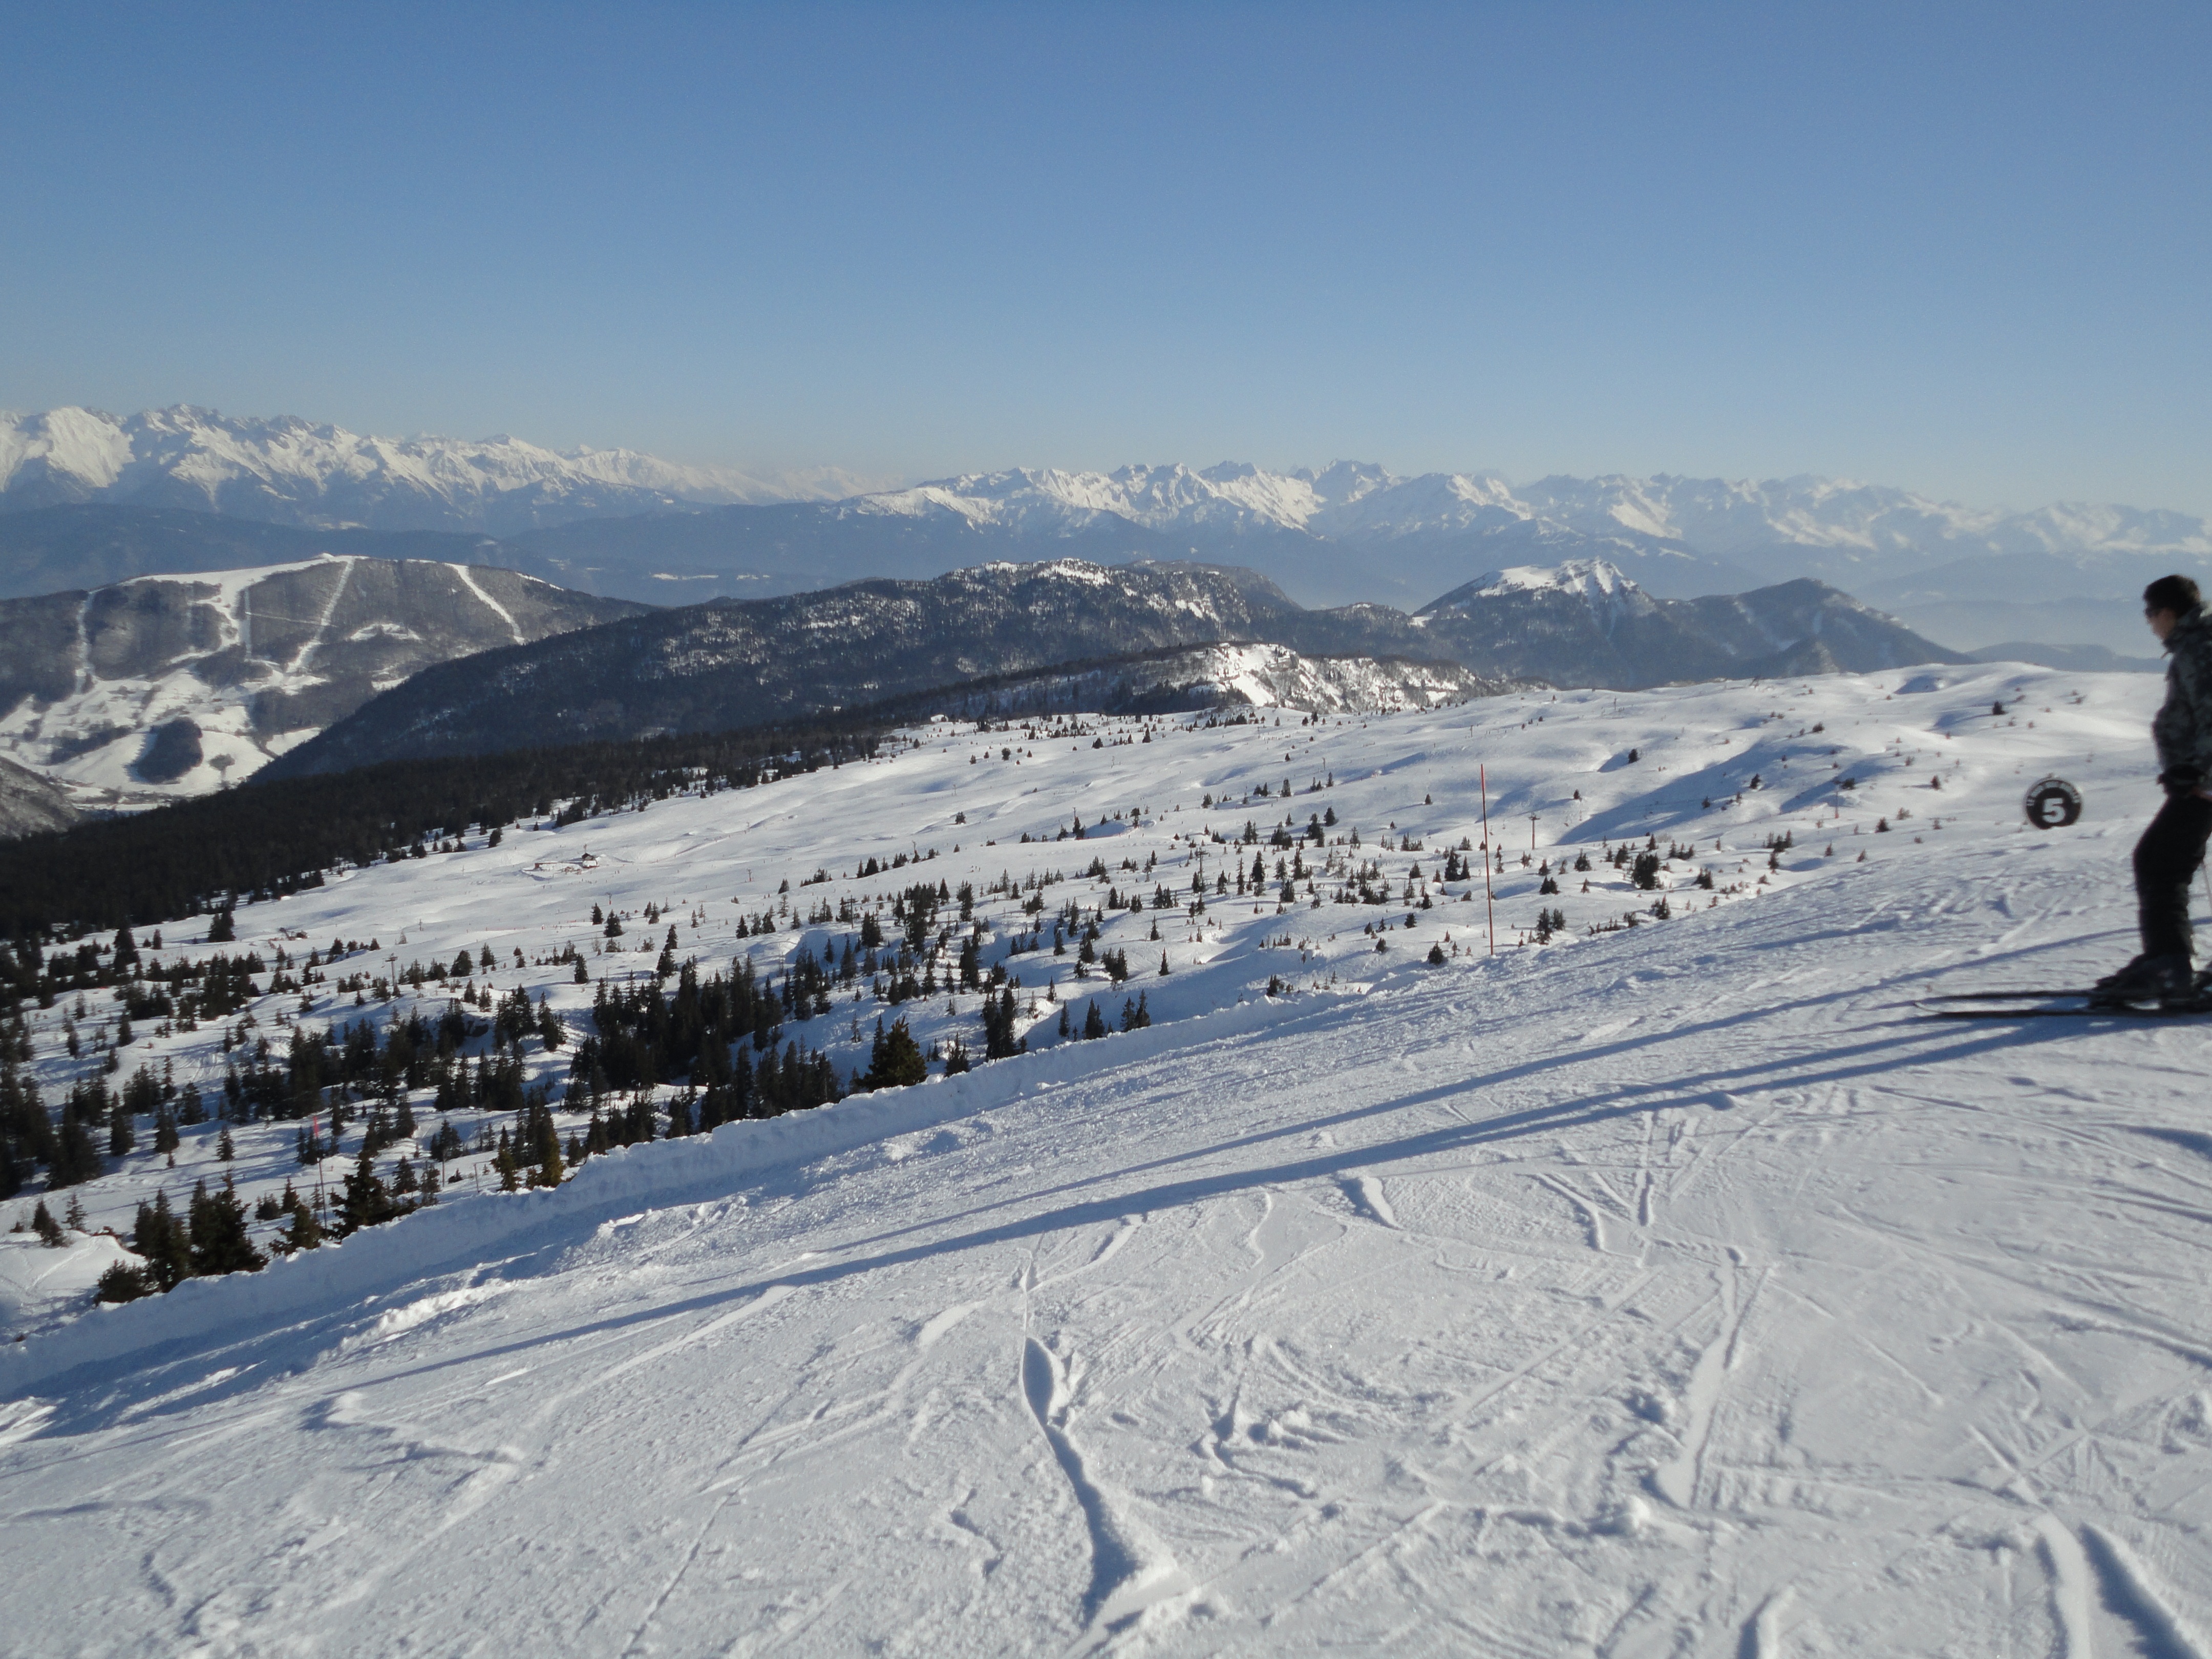
landscape, mountain, snow, winter, mountain range, weather, skiing, season, ridge, sports equipment, winter sport, sports, resort, alps, ski, footwear, arc, piste, ski touring, nordic skiing, ski mountaineering, ski equipment, mountainous landforms, geological phenomenon